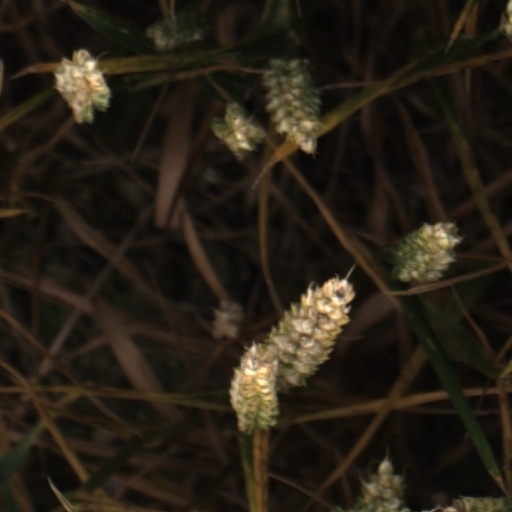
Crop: wheat